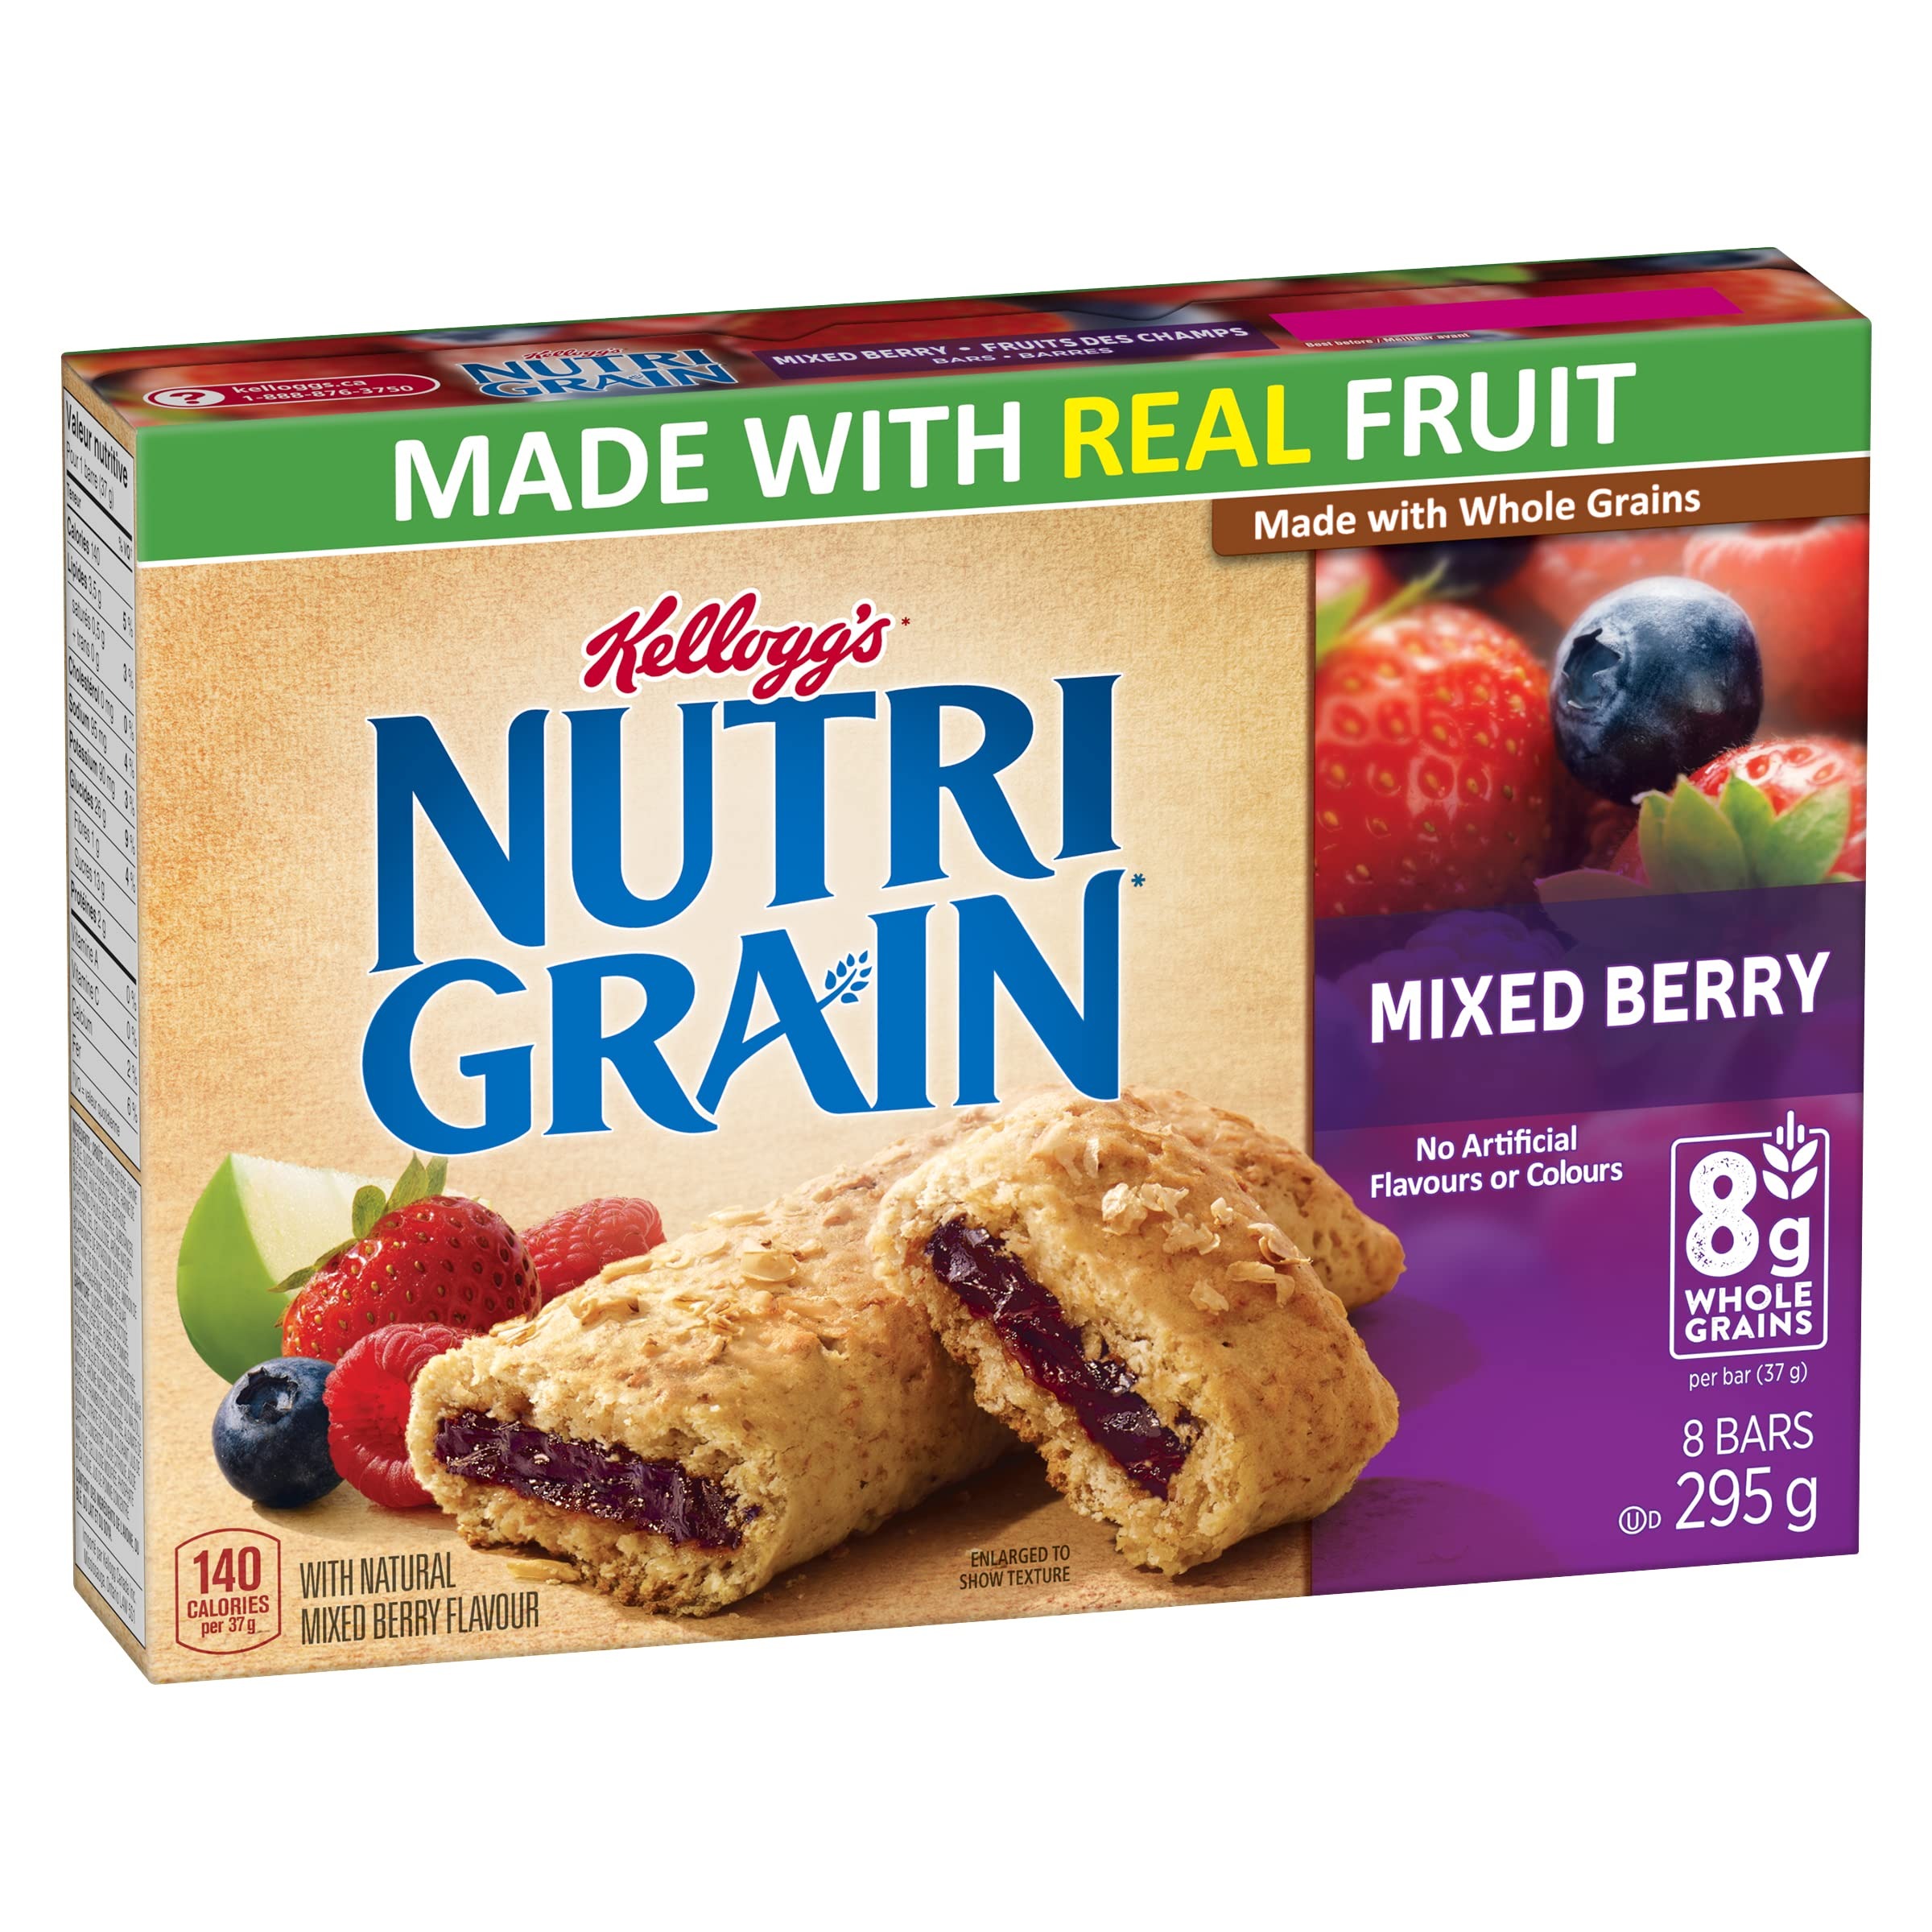
Item Name: Kellogg's Nutri Grain Cereal Bars Mixed Berry, 8 Bars, 295g/10.4 oz., {Imported from Canada}
Bullet Point 1: Kellogg's Nutri-Grain Mixed Berry Cereal Bars, 295g/10 oz., Box.
Bullet Point 2: Made with 8 g of whole grains per serving and are a source of fiber.
Bullet Point 3: A delicious filling made with real fruit.
Bullet Point 4: Soft baked texture you know and love from Nutri-Grain.
Bullet Point 5: A perfect morning snack that are great any time of day.
Bullet Point 6: Kosher, Vegetarian
Bullet Point 7: Imported from Canada
Product Description: Kellogg's Nutri-Grain Mixed Berry Cereal Bars, 295g/10 oz., Box. Made with 8 g of whole grains per serving and are a source of fiber. A delicious filling made with real fruit. Soft baked texture you know and love from Nutri-Grain. A perfect morning snack that are great any time of day.
Value: 10.4
Unit: Ounce

Price: 20.94